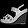
Label: Sandal